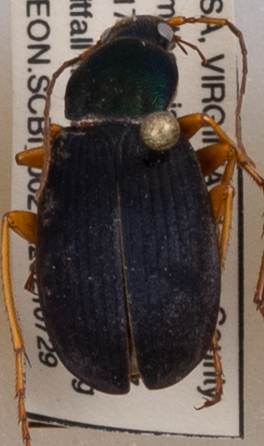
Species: Chlaenius aestivus
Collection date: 2021-07-29
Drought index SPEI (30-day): -0.54
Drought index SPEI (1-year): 0.32
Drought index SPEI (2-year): -0.24